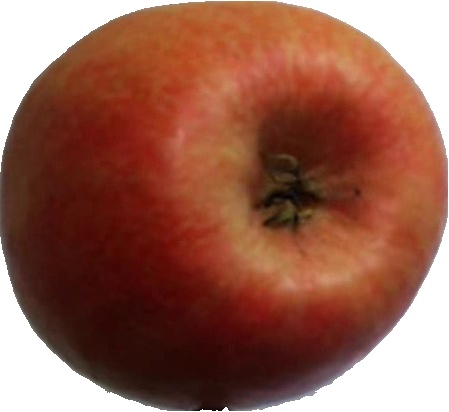
Label: apple_pink_lady_1